The Great Blue Heron Music Festival

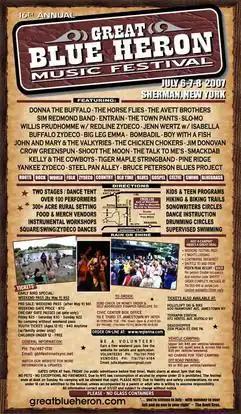
Poster (2007)

The Great Blue Heron Music Festival is an annual music festival held the first or second weekend of July in Sherman, New York, a small town in the Amish country side of Western New York, United States. The Great Blue Heron Music Festival, or simply Blue Heron, as it is known, draws several thousand visitors throughout the course of three days. The Blue Heron presents over 30 musicians and bands between the three stages at the venue. Genres traditionally represented include bluegrass, Cajun, zydeco, African, reggae, Americana, old-time music, Irish music, and jam band. However, in recent years, the festival has featured many contemporary, national acts such as Rusted Root and The Avett Brothers.